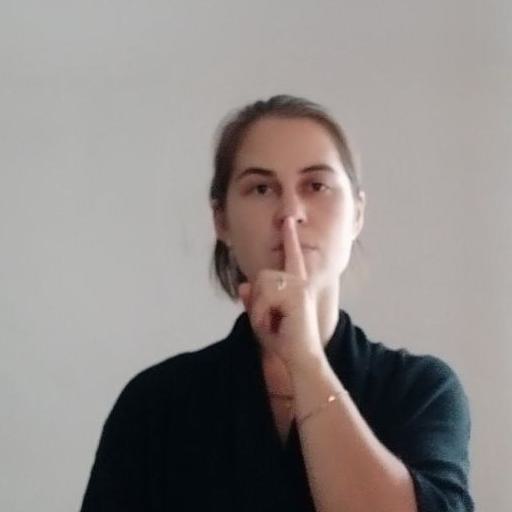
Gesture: mute